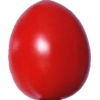
Label: tomato_cherry_red